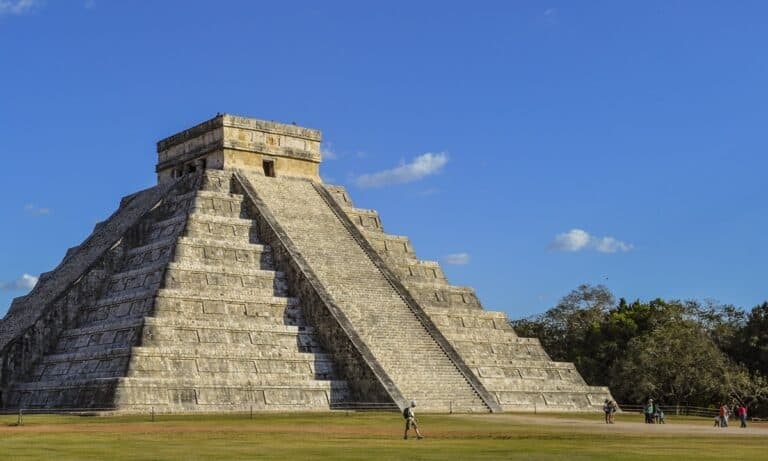
Landmark: Chichen Itza